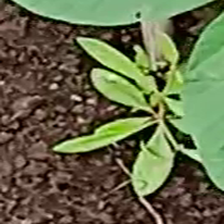
Weed species: Moti_dudhi(Euphorbia_geneculata_L)